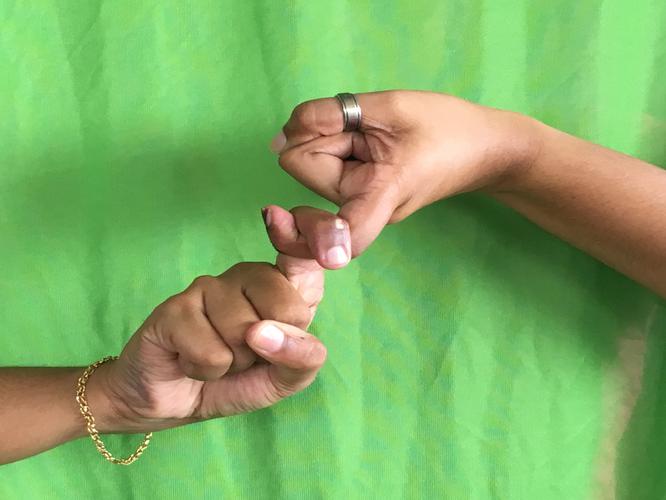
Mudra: Pasha
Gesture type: double_hand